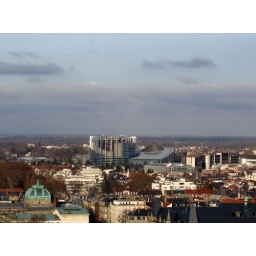
the building in the center is the European Parliament. It looks like Napoleon's hat from the sky!